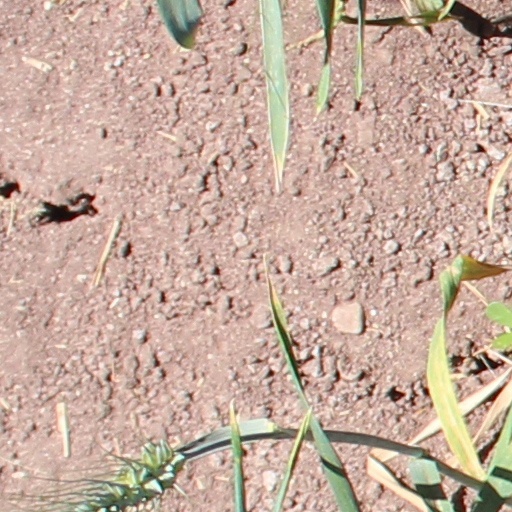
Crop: wheat